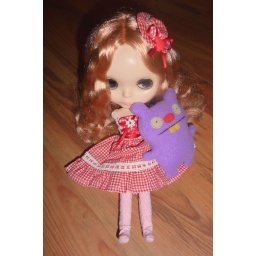
Daphne Maple adores her new dress &amp;amp; hat made by blythelove! Trunko adores cuddles. :)